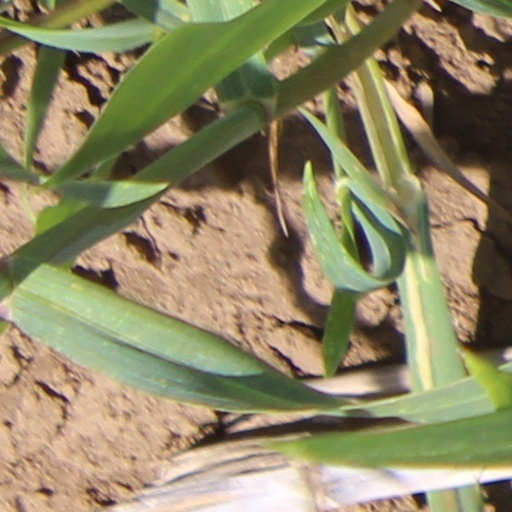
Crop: wheat